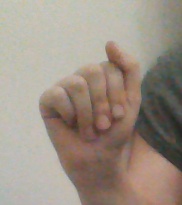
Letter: saad